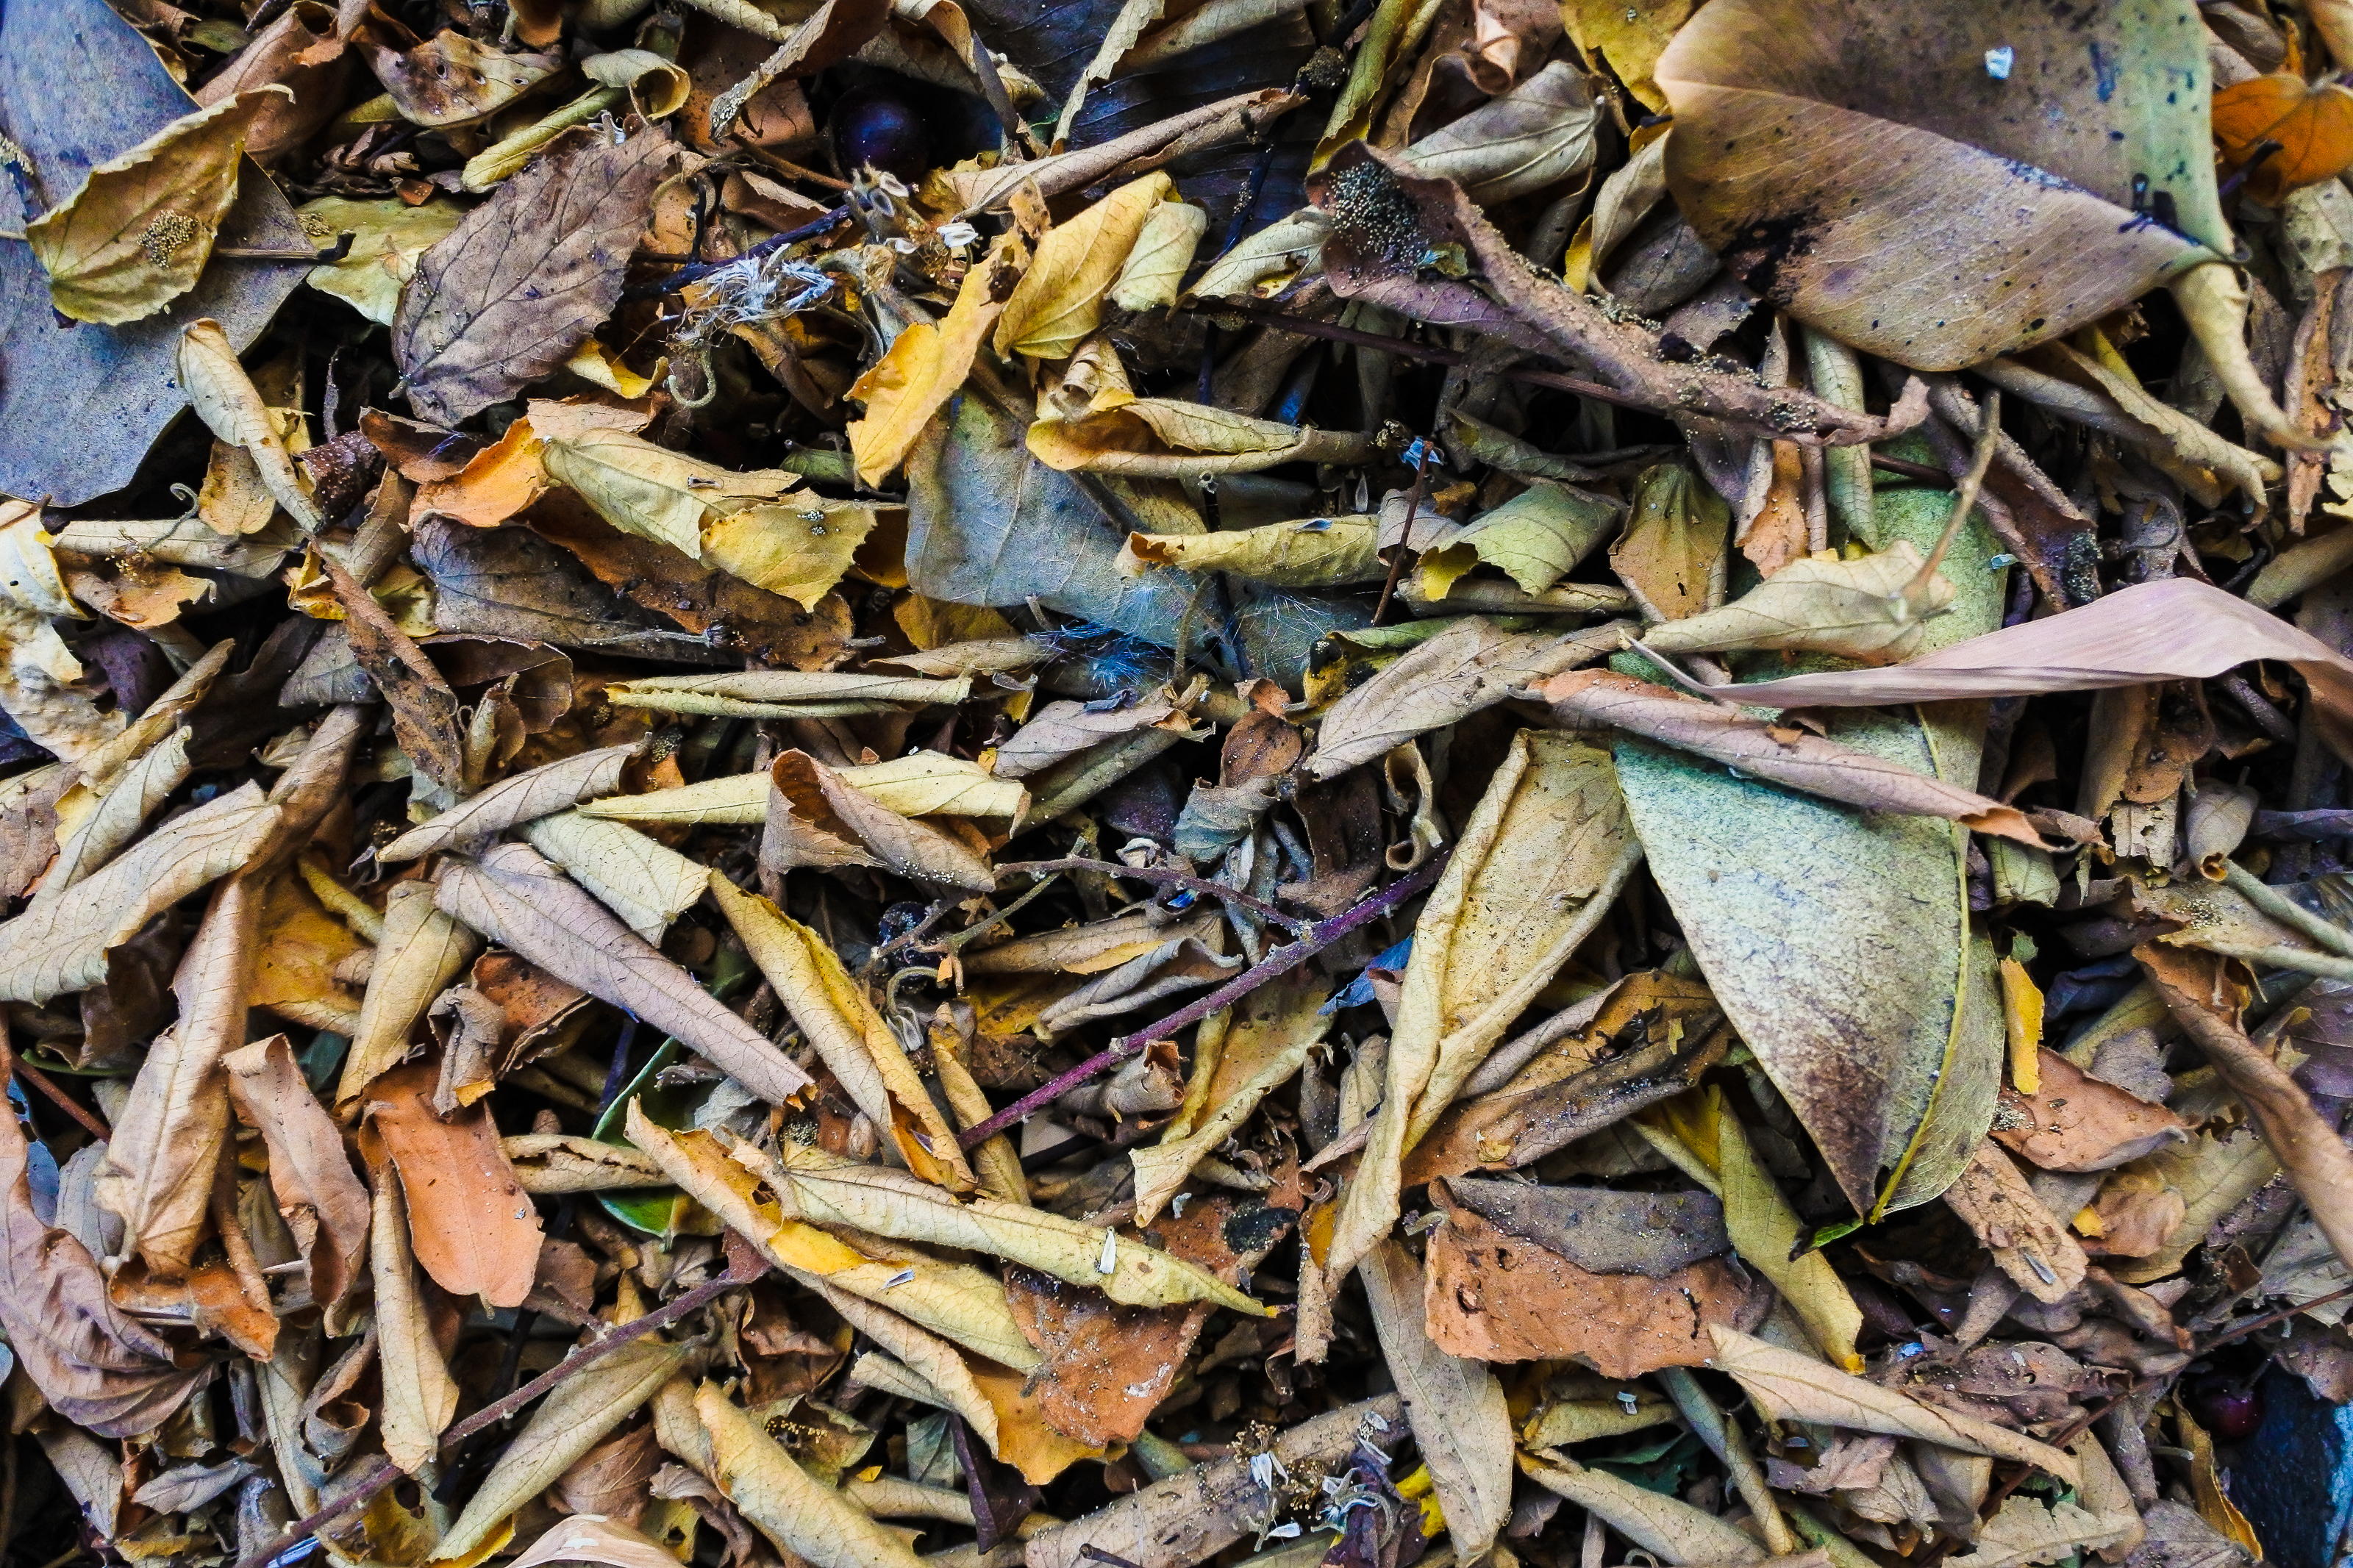
forest, beauty, color, concept, rural, botany, flora, pattern, yellow, focus, dead, down, cover, red, beautiful, sheets, fall, design, above, golden, season, floor, heap, nobody, park, close up, natural, nature, old, texture, tree, dry, ideas, brown, leaf, orange, outdoor, closeup, background, vintage, carpet, plant, garden, ground, autumn, colorful, frame, scrap, adaptation, mulch, waste